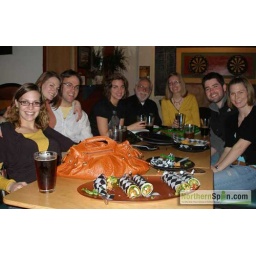
What a wonderful birthday party for Mr. Casey Stanton (sexy beast in white shirt)